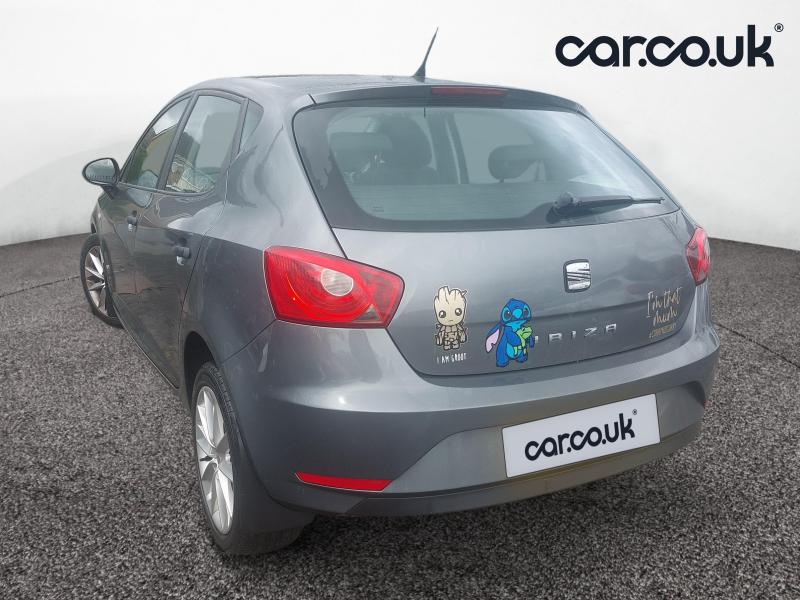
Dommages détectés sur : plaque d'immatriculation arrière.
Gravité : mineur